Robert Bilheimer

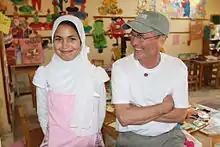
Robert Bilheimer with a girl in an Egyptian mixed-sex school during the filming of "Not My Life"

Robert Bilheimer is the American director of worldwide documentaries. He is the son of American Presbyterian theologian Robert S. Bilheimer. Bilheimer received an Academy Award nomination for his film "The Cry of Reason". The executive director of the United Nations Office on Drugs and Crime, Antonio Maria Costa, asked Bilheimer to make the film human trafficking documentary film "Not My Life", and later said that he chose Bilheimer because of his "solid reputation [for] addressing difficult topics... combining artistic talent, a philosophical view about development and a humanitarian sentiment about what to do about the issues."